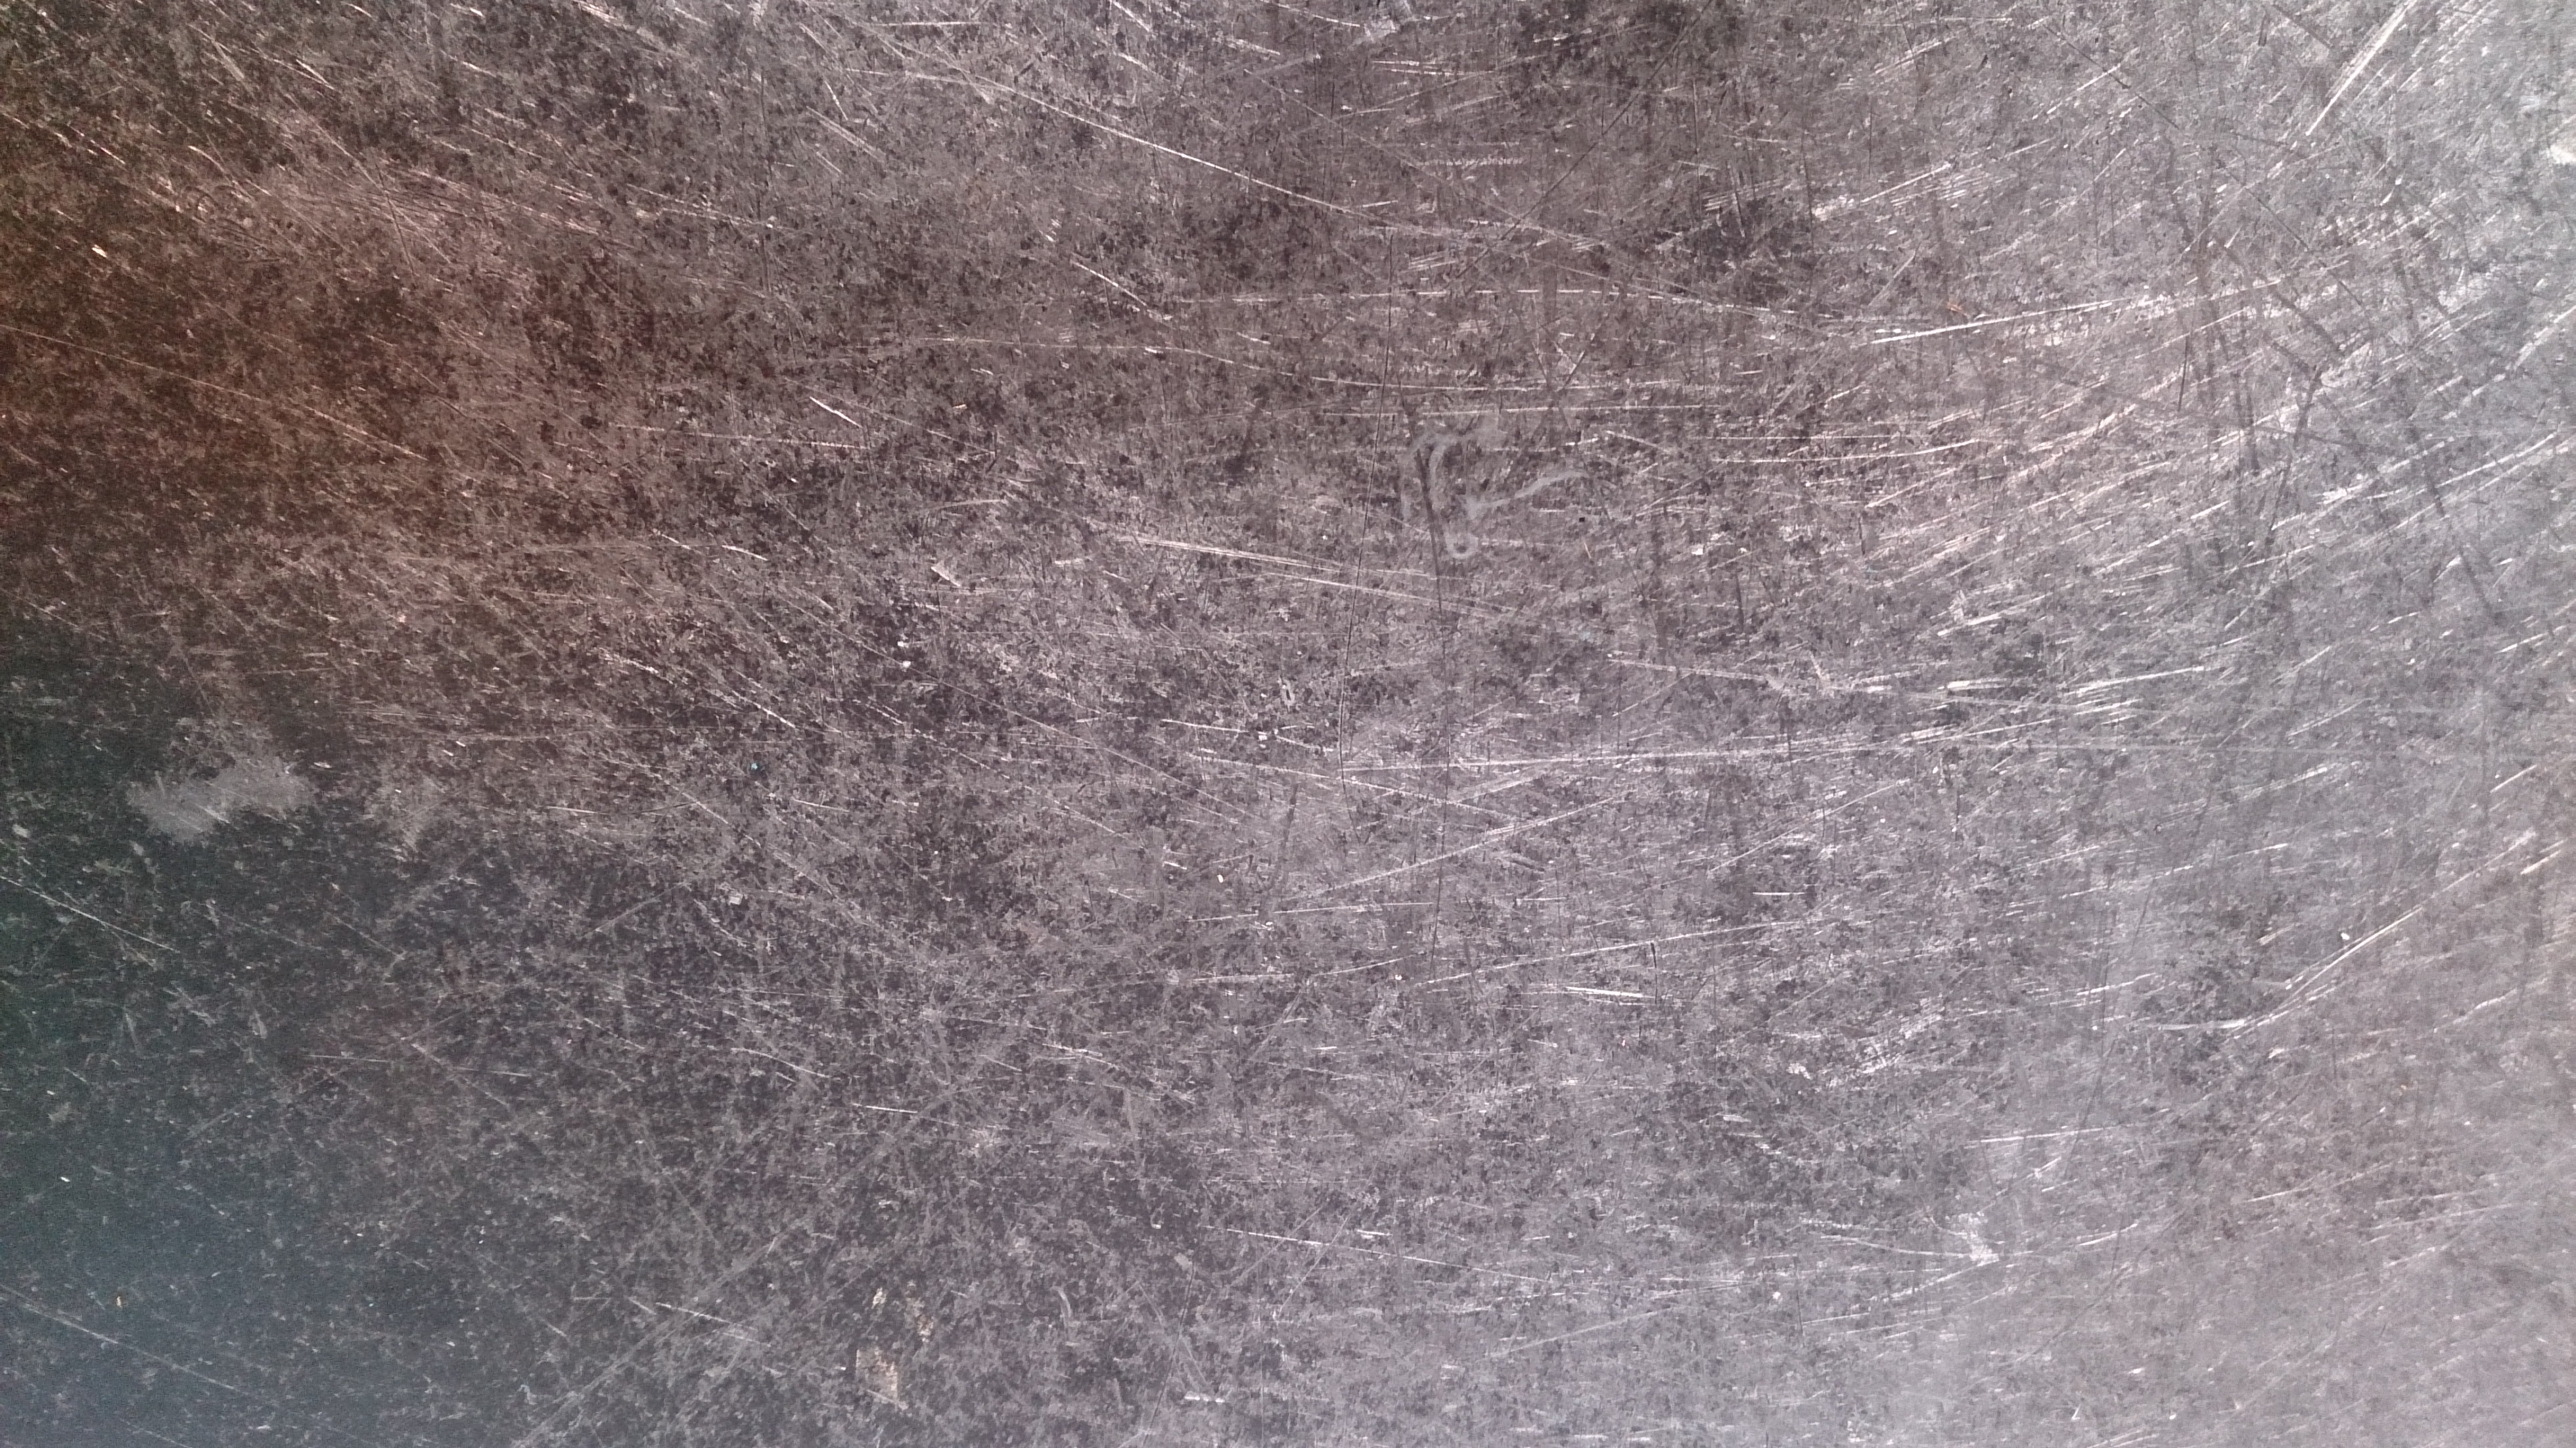
texture, floor, steel, plate, soil, industry, material, scratch, flooring, steel plate